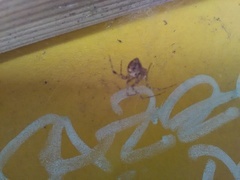
Species: Parasteatoda_tepidariorum